Władysław Sikorski's death controversy

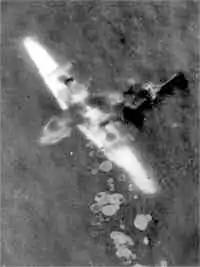
Sikorski's Liberator, lying on its back in the sea just off Gibraltar following the crash

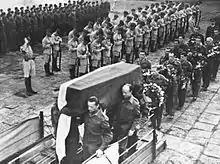
Sikorski's body being carried onto a ship at the Gibraltar Naval Base after his funeral

In late May 1943, Sikorski went to inspect Polish forces stationed in the Middle East. He was inspecting the forces and raising morale of the Polish troops there. He was also occupied with political matters; around that time, a conflict was growing between him and general Władysław Anders. The main reason for this was that Sikorski was still open to some normalization of Polish-Soviet relations, to which Anders vehemently objected.